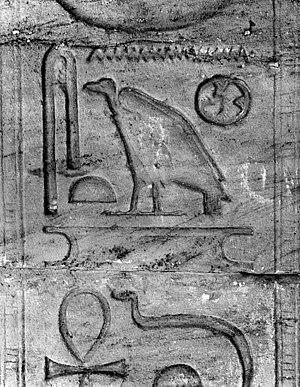
L’écriture hiéroglyphique égyptienne est un système d'écriture figurative : les caractères qui la composent représentent en effet des objets divers, — naturels ou produits par l'Homme —, tels que des plantes, des figures de dieux, d'humains et d'animaux, etc. Les égyptologues y distinguent traditionnellement trois catégories de signes :
Le temple d'Amon situé à Amada est un temple égyptien, dédié à l'origine à Horus, puis voué au culte d'Amon, puis Amon-Rê et Rê-Horakhty. Il est construit sous la XVIIIᵉ dynastie, sous les règnes de Thoutmôsis III, Amenhotep II puis agrandi par Thoutmôsis IV afin d'y faire son propre temple des millions d'années ; il ajoute une salle hypostyle de douze piliers avec murs d'entrecolonnement. Par la suite, Séthi Iᵉʳ fait construire le pylône et Ramsès II restaurer les reliefs martelés sous Akhenaton.